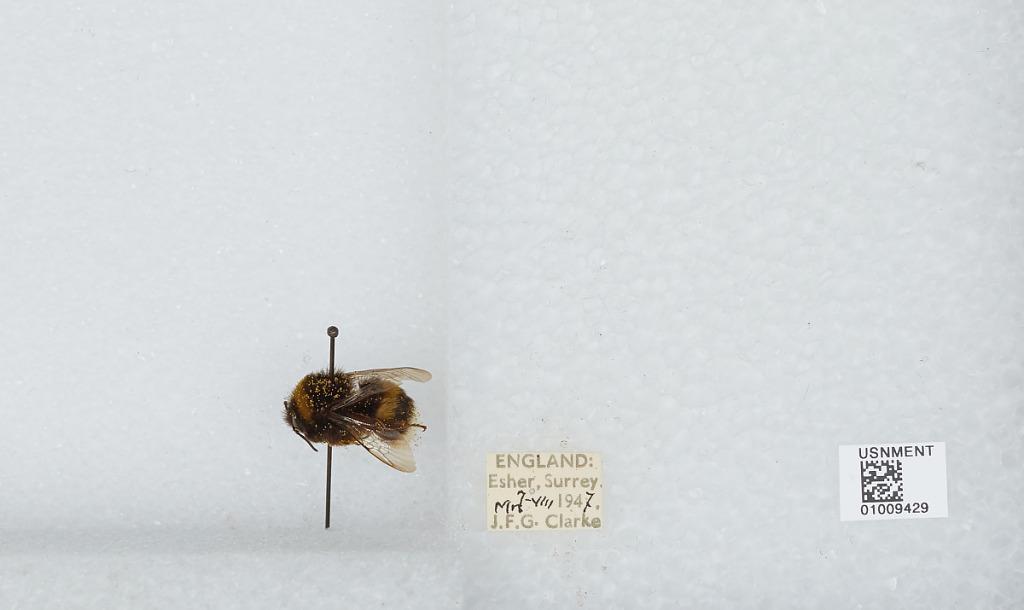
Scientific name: Bombus (Bombus) lucorum (Linnaeus)
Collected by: J. Clarke
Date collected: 1947-8-7
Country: United Kingdom
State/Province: England
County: Surrey
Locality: Esher, Elmbridge
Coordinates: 51.3691, -0.365